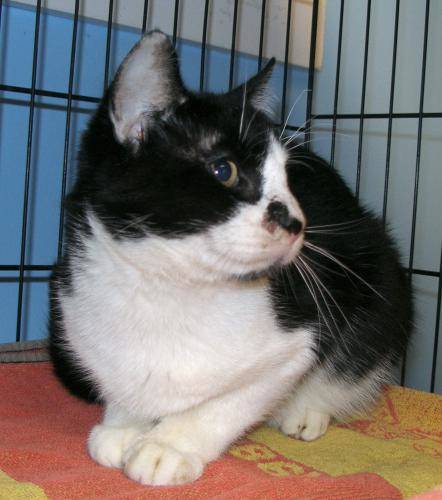
Label: cat